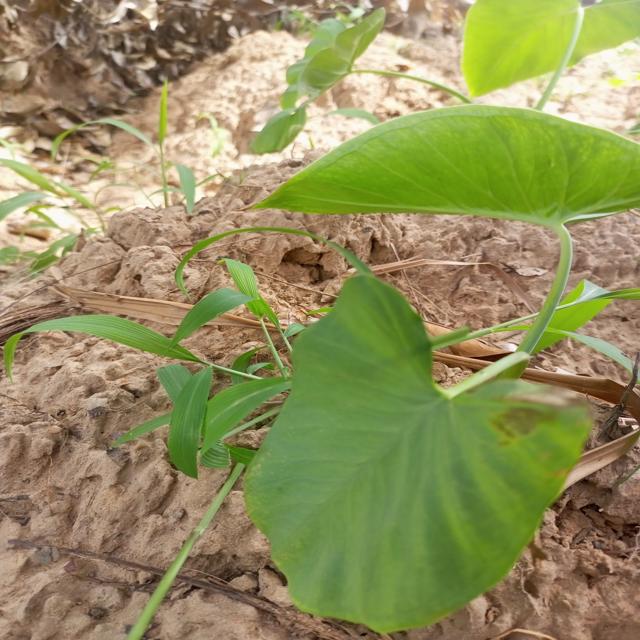
Label: Early_Blight